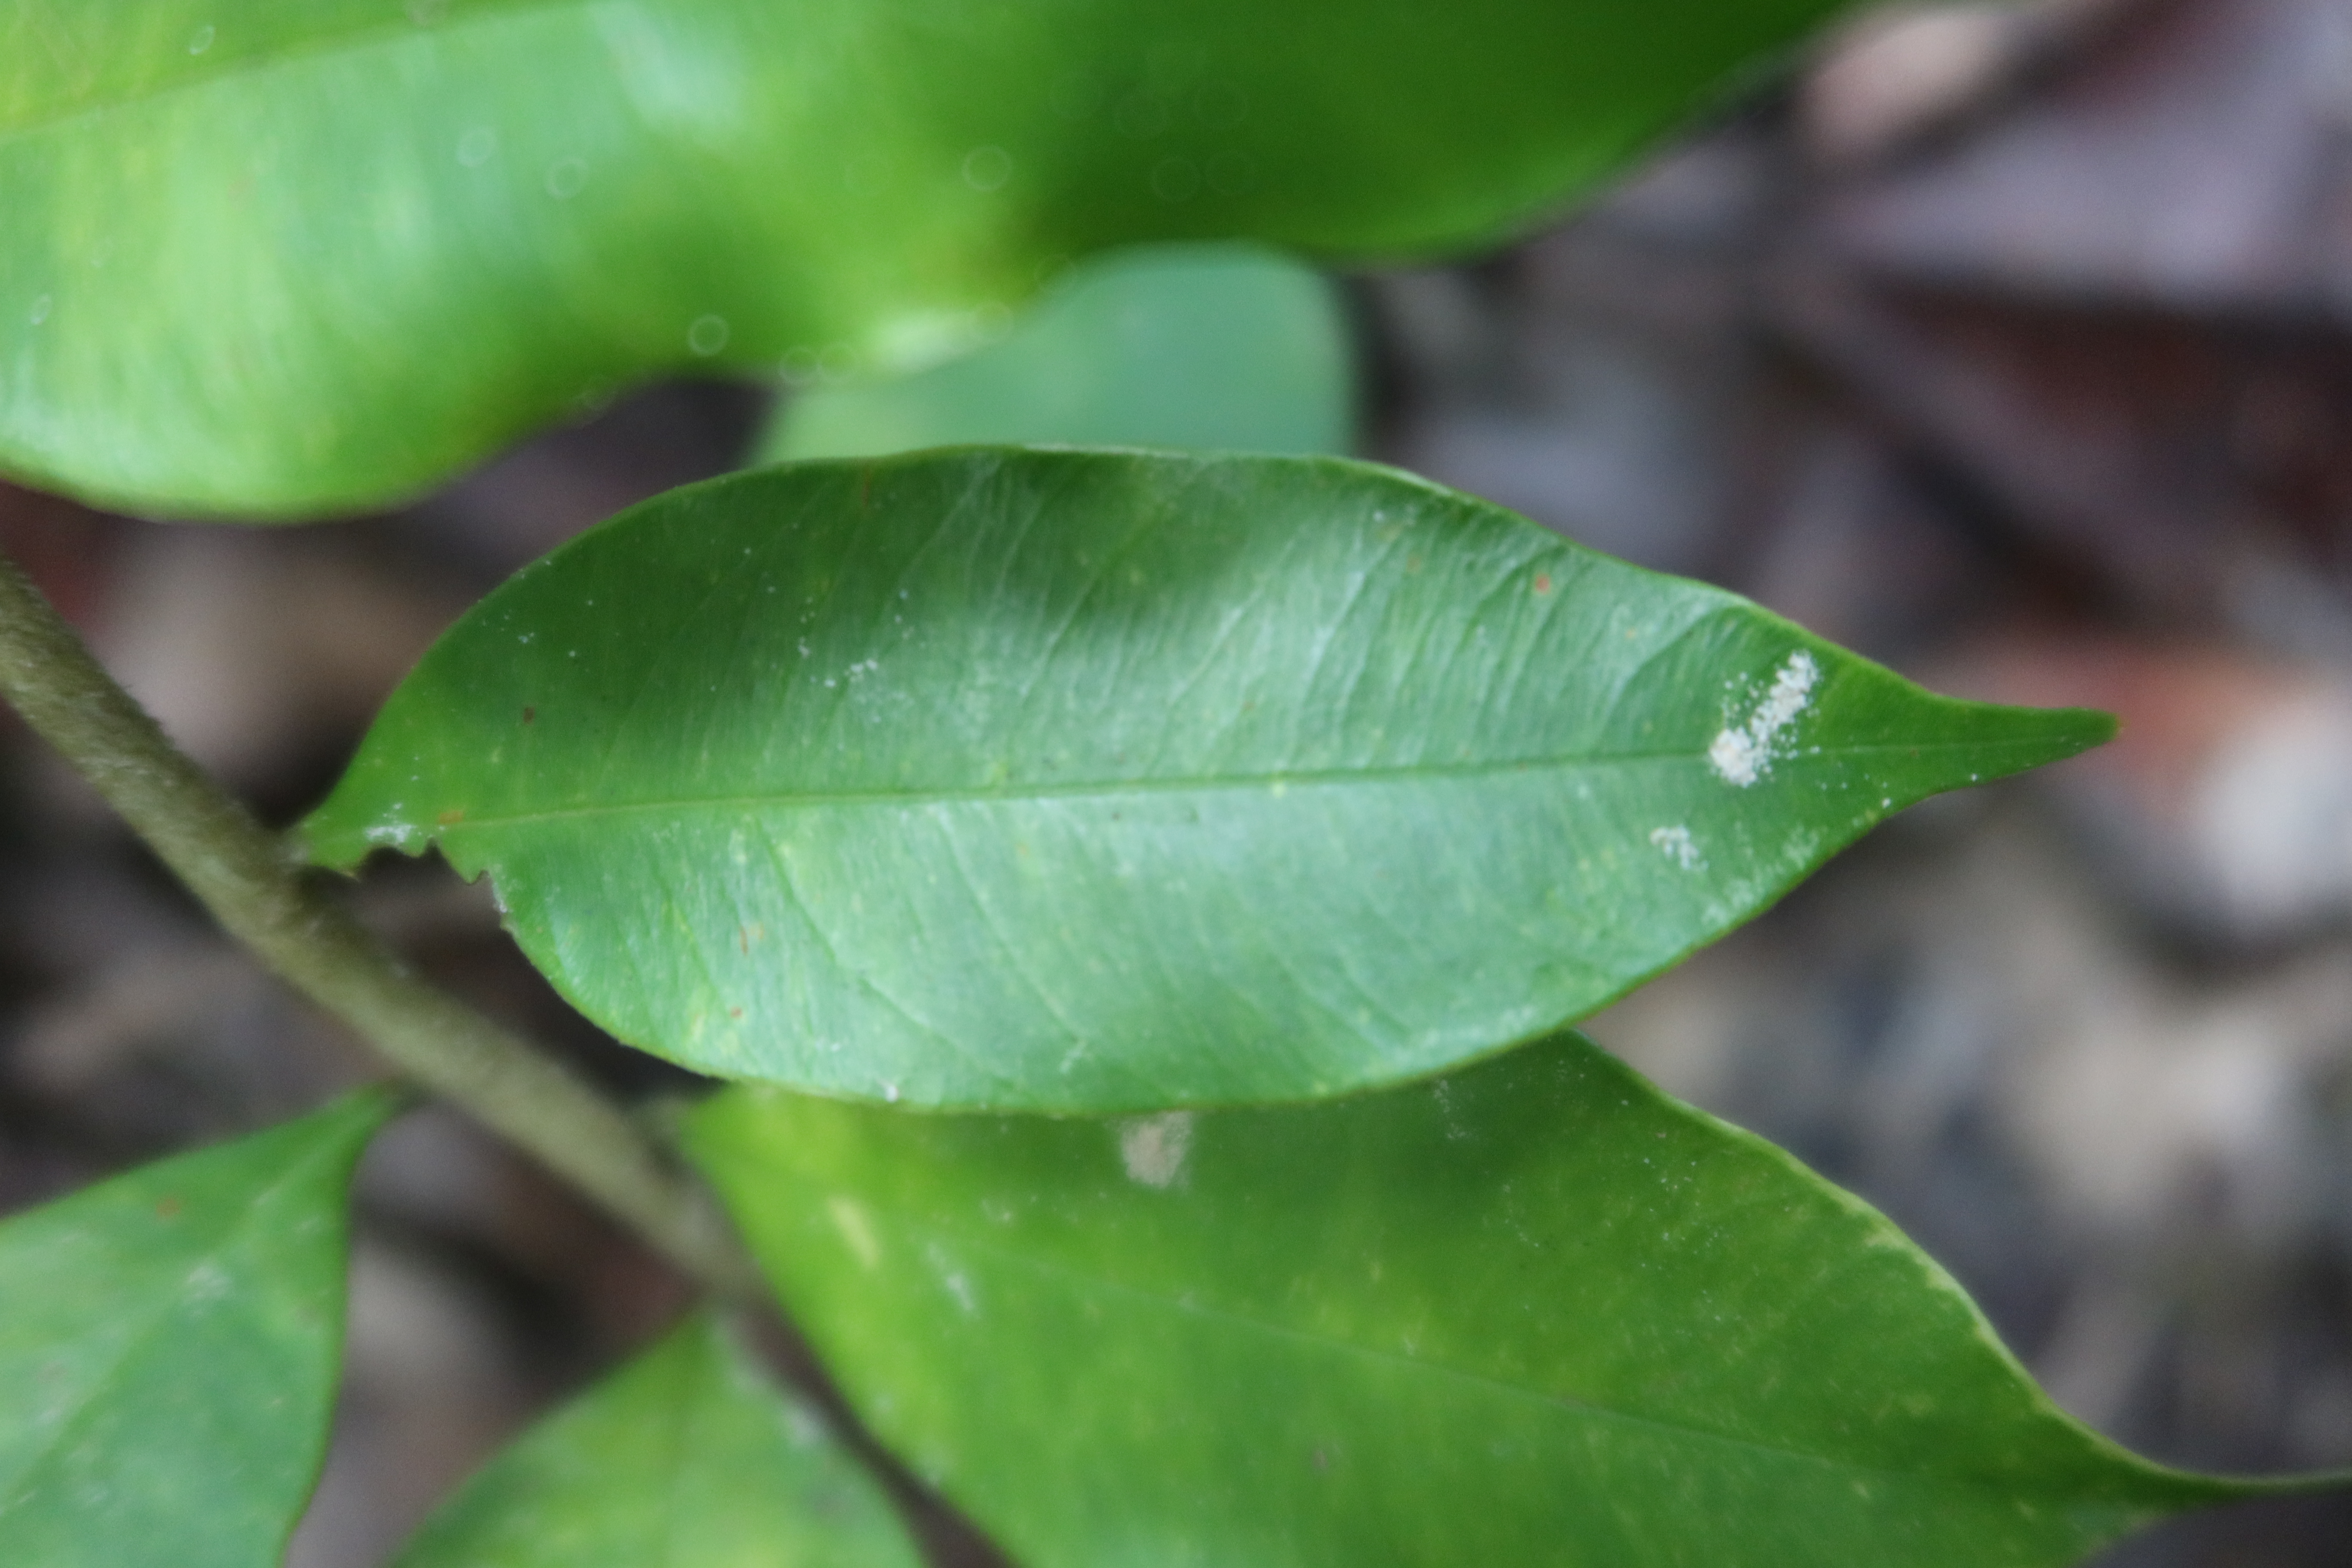
Label: Mealy bugs